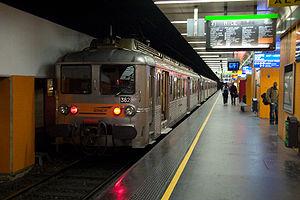
La ligne D du RER d'Île-de-France, plus souvent simplement nommée RER D, est une ligne du réseau express régional d'Île-de-France qui dessert une grande partie de la région Île-de-France selon un axe nord-sud. Elle relie Orry-la-Ville et Creil au nord à Melun, Corbeil-Essonnes et Malesherbes au sud, en passant par le cœur de Paris.
L’accident ferroviaire de la gare de Lyon est une catastrophe s'étant produite le 27 juin 1988 à 19 h 10 dans la gare de banlieue souterraine de la gare de Paris-Lyon. Une collision frontale entre un train de la SNCF en provenance de Melun via Corbeil-Essonnes, roulant à environ 70 km/h, et un train bondé à l'arrêt, en partance pour Melun via Combs-la-Ville fait 56 morts et 57 blessés. Les deux rames étaient de type Z 5300. Ce lourd bilan est la conséquence d'un concours de circonstances qui ont aggravé cet accident, le plus grave sur le réseau d'Île-de-France depuis la création de la SNCF en 1938.